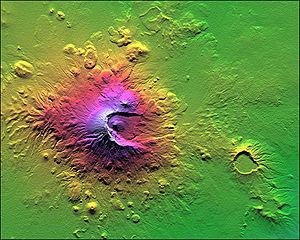
Le mont Méru est un volcan du Nord de la Tanzanie qui surplombe la ville d'Arusha. Avec 4 565 mètres d'altitude, il est le deuxième plus haut sommet du pays après le Kilimandjaro et le quatrième sommet le plus haut d'Afrique. En forme de fer à cheval ouvert vers l'est, le mont Méru a connu sa dernière éruption en 1910, faisant de lui un volcan toujours considéré comme actif.
Le cratère Ngurdoto est une caldeira du Nord de la Tanzanie, situé à l'Est-Sud-Est du mont Méru et au Sud-Ouest du Kilimandjaro.